The Chambermaid Lynn

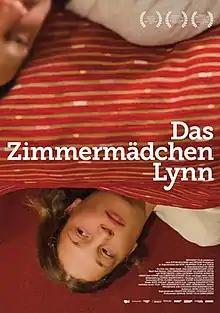

The Chambermaid Lynn is a 2014 German comedy-drama film written and directed by Ingo Haeb, adapted from Markus Orths' novel. It is about a maid (Vicky Krieps) who, while hiding in people's hotel rooms, happens to spy upon a session between a dominatrix (Lena Lauzemis) and her client (Christian Aumer). It premiered at the on 2 July 2014 and was released in Germany on 28 May 2015. It won two awards at the Montreal World Film Festival, including a FIPRESCI Prize.